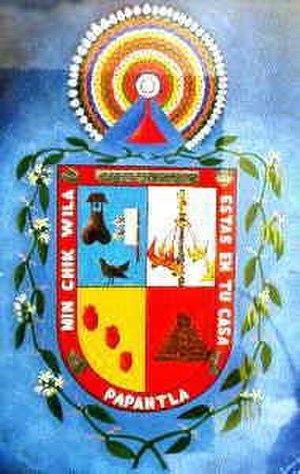
Papantla est une ville de l'État de Veracruz au Mexique. Peuplée de 90 000 habitants, elle a été fondée par des autochtones venant de Tuzapán en 1200.